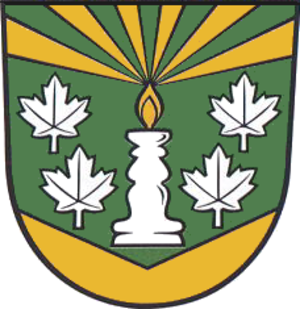
Lichte est une commune allemande de l'arrondissement de Saalfeld-Rudolstadt, Land de Thuringe.